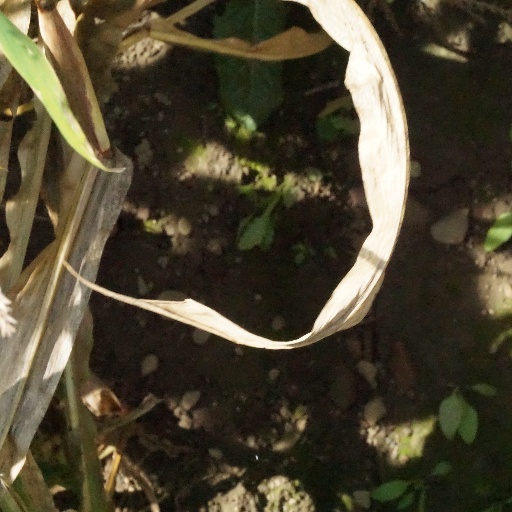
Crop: maize; corn